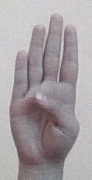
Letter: kaaf